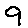
Label: 9